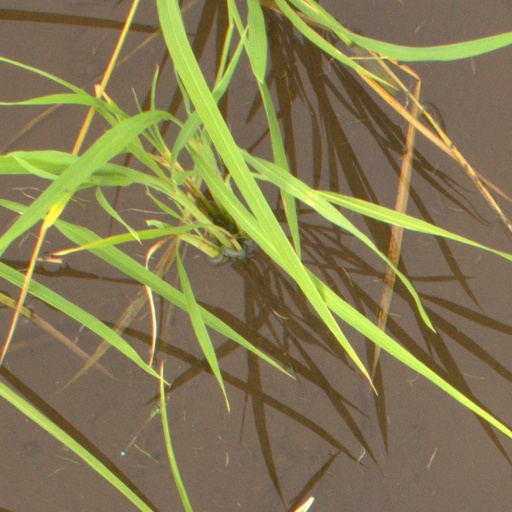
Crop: rice